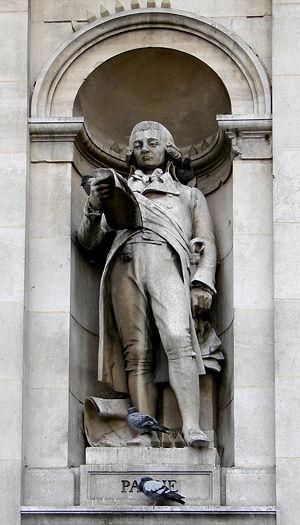
Statue de Jean-Nicolas Pache (1746 - 1823) sur la façade de l'Hôtel de Ville de Paris. Il fut maire de Paris et ministre de la guerre.
Jean-Nicolas Pache, né à Verdun le 5 mai 1746 et mort à Thin-le-Moutier le 18 novembre 1823, est un homme politique français, actif pendant la Révolution.
Avant la Révolution française, la municipalité de Paris est dirigée par le prévôt des marchands. Le 14 juillet 1789, après la prise de la Bastille, le prévôt des marchands de Paris, Jacques de Flesselles, est assassiné d'un coup de pistolet sur le parvis de l'Hôtel de ville. Le premier maire de Paris, Jean Sylvain Bailly, est nommé le lendemain.